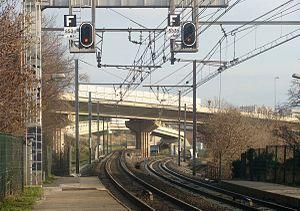
En sortie sud de la gare de Séon Saint-Henry, la séparation des voies à l'approche du raccordement de la LGV Méditerranée.
La gare de Séon-Saint-Henri ou gare de Séon-Saint-Henry est une gare ferroviaire de la ligne de Paris-Lyon à Marseille-Saint-Charles, située sur le territoire du 16ᵉ arrondissement de la ville de Marseille, dans le département des Bouches-du-Rhône, en région Provence-Alpes-Côte d'Azur.